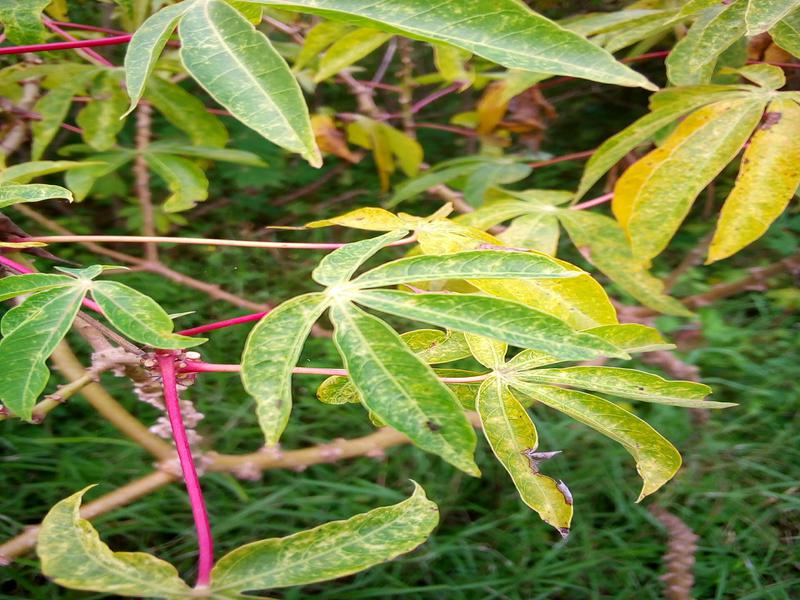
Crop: cassava
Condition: green_mottle